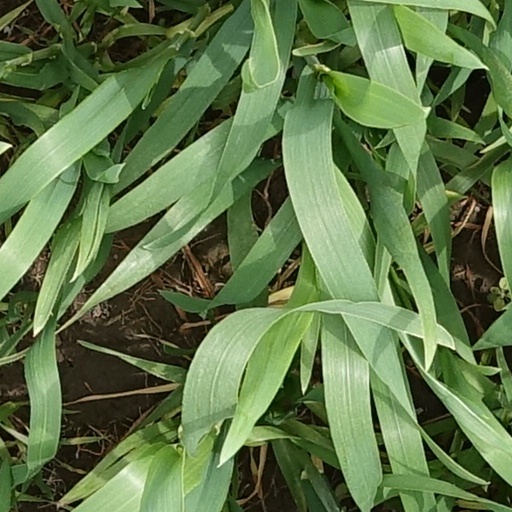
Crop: wheat